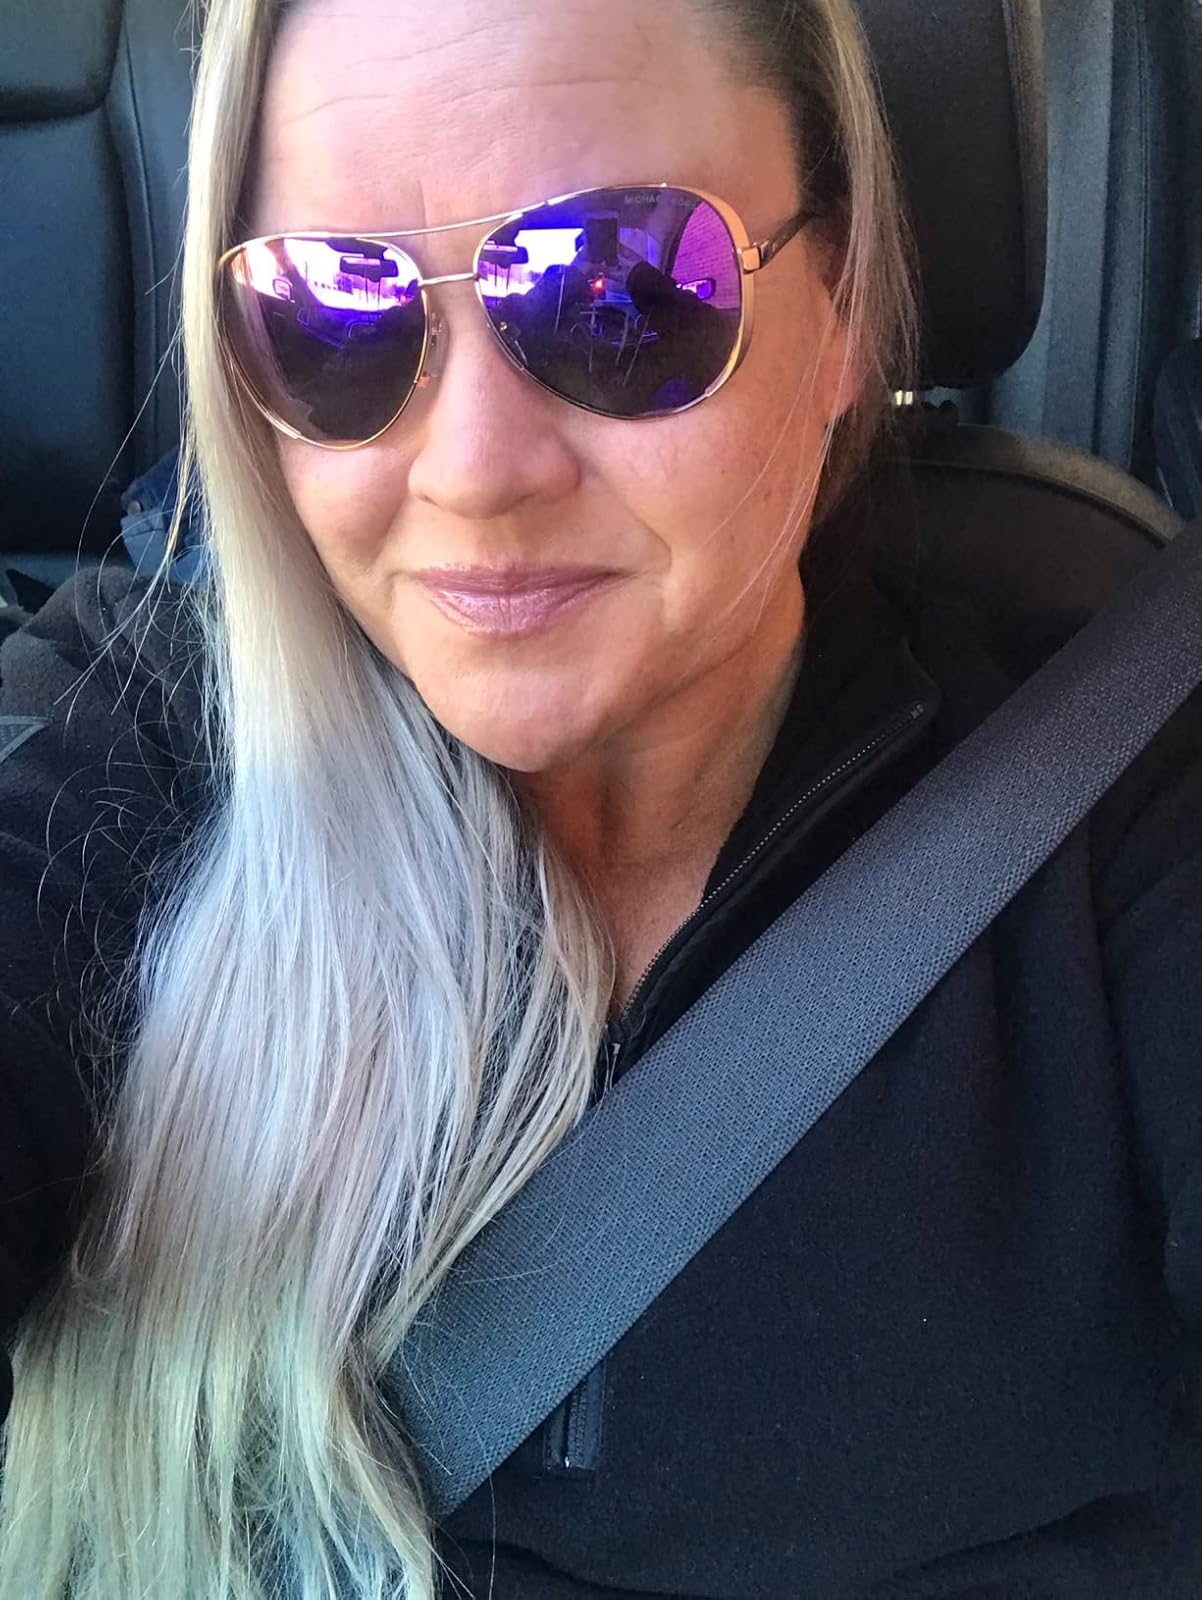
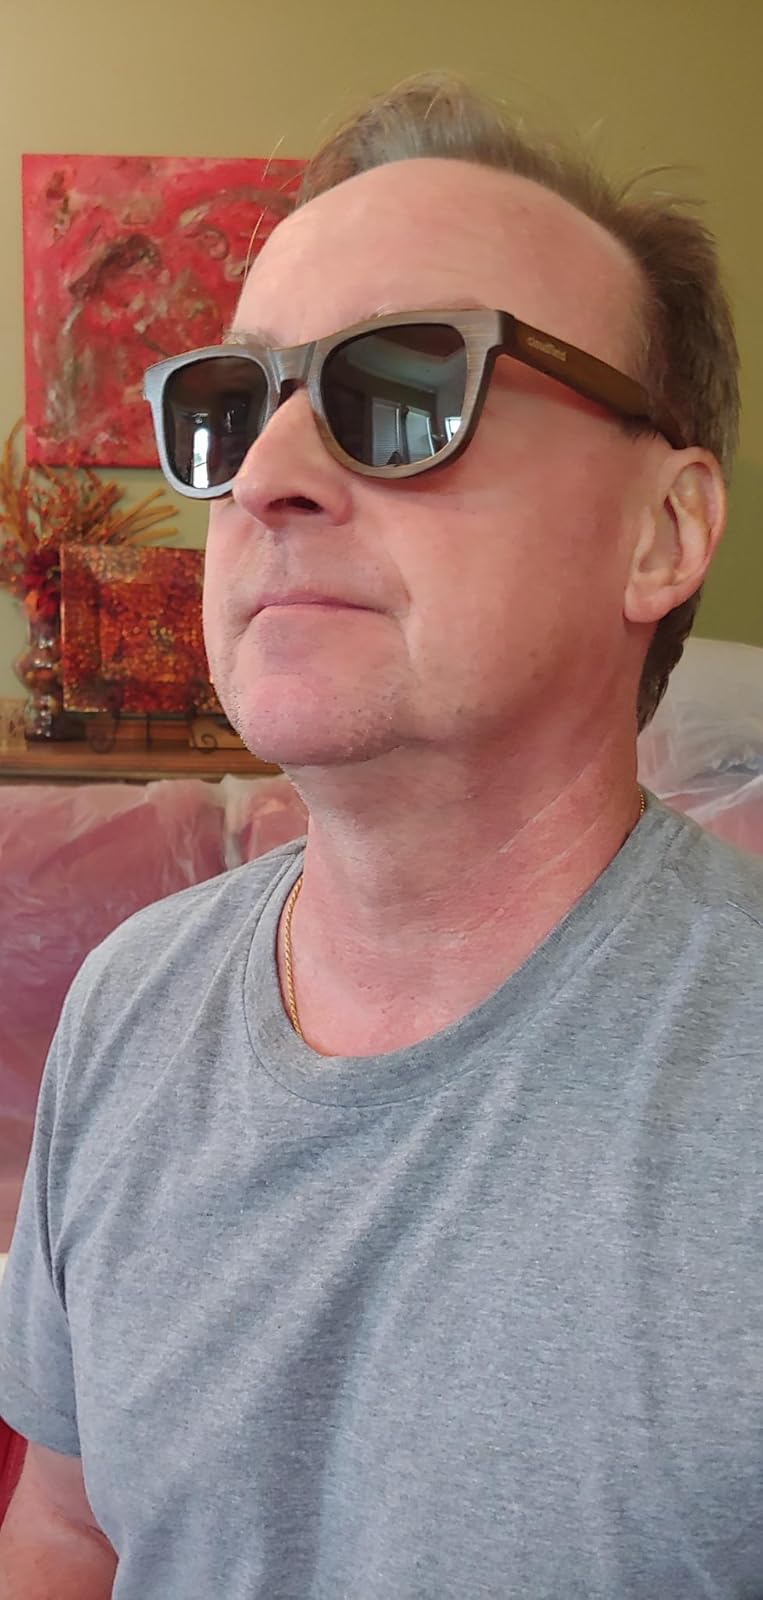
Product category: accessories_sunglasses
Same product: no